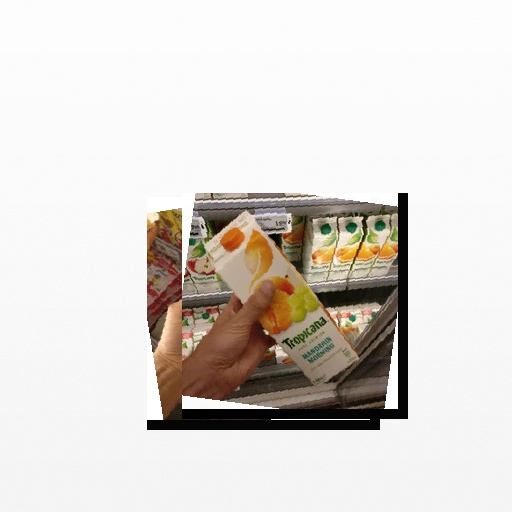
Food items: mandarin_juice, vanilla_yogurt